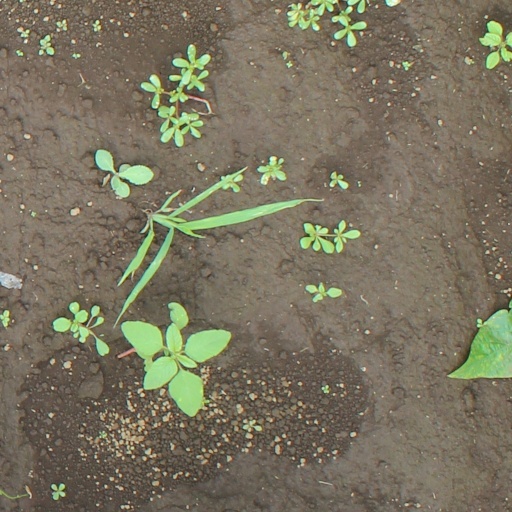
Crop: soybean